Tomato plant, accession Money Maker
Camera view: bottom (45 deg); turntable rotation: 60 degrees
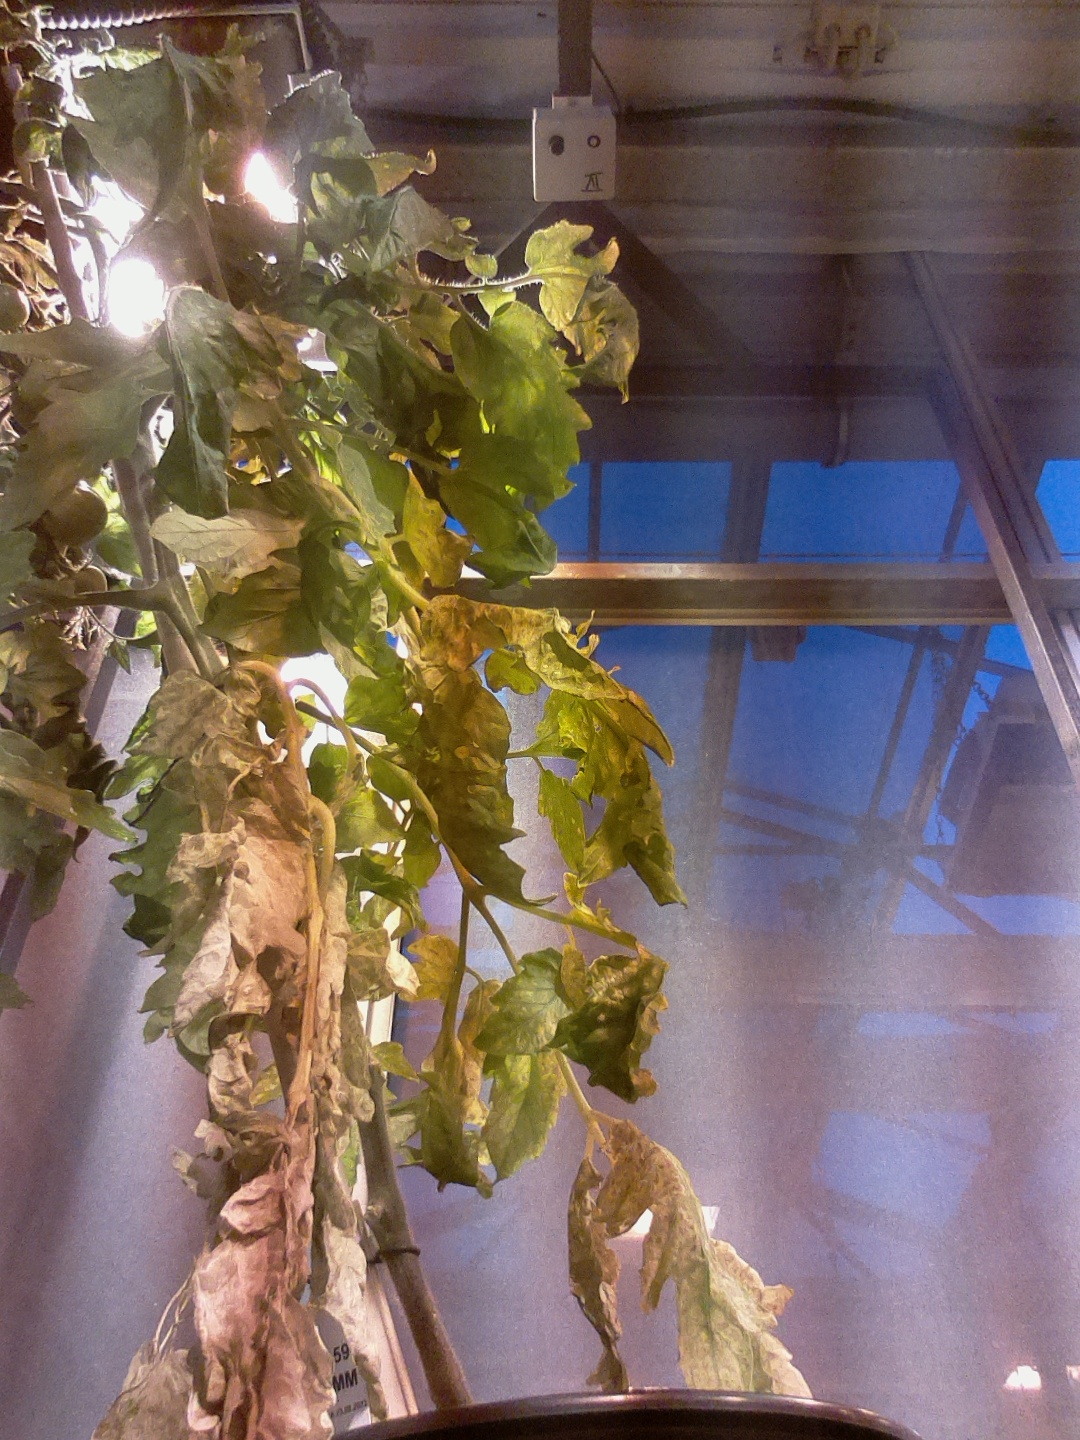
BBCH growth stage 74: 40%-50% of final fruit size